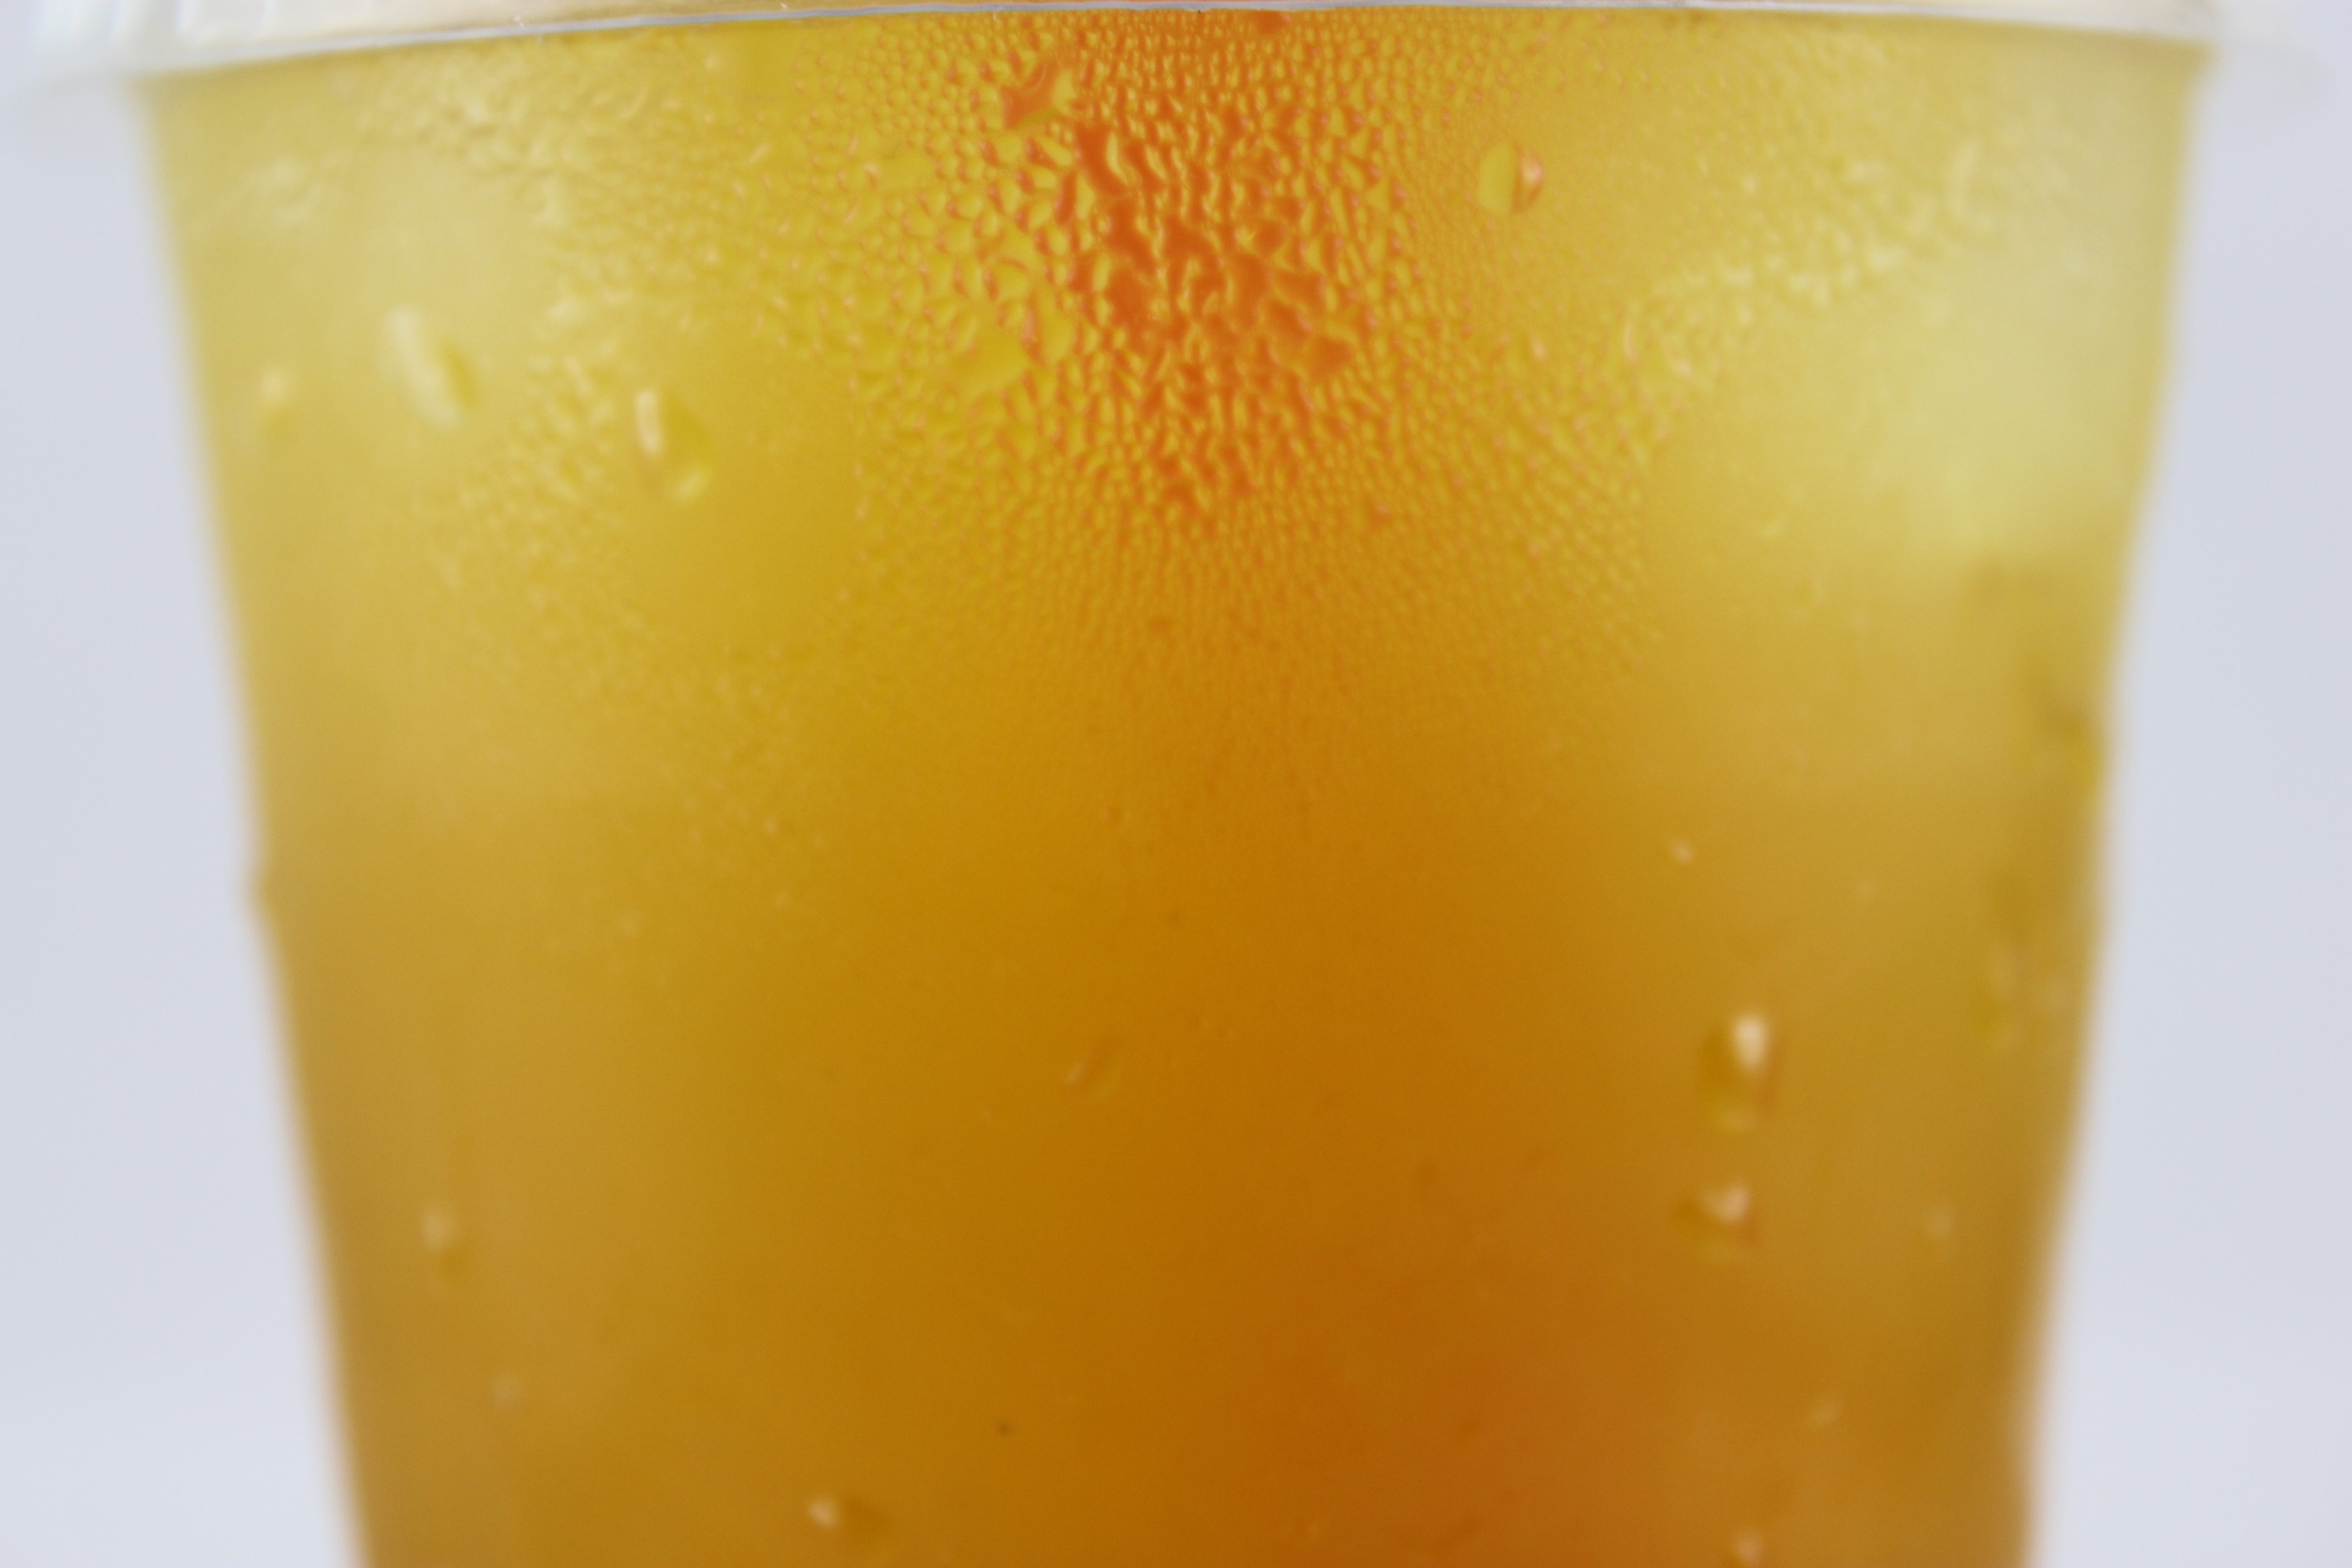
cold, fruit, orange, food, produce, drink, freshness, juice, liqueur